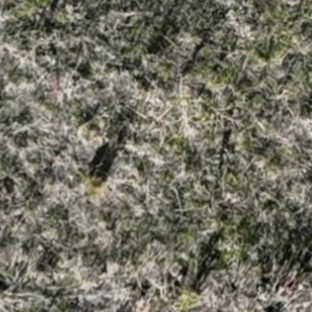
Month: october